Double Fattiness

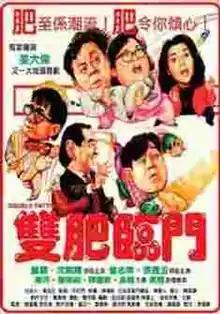
Film poster

Double Fattiness is a 1988 Hong Kong comedy film directed by David Chiang and starring Bill Tung, Lydia Shum, Eric Tsang and Maggie Cheung.